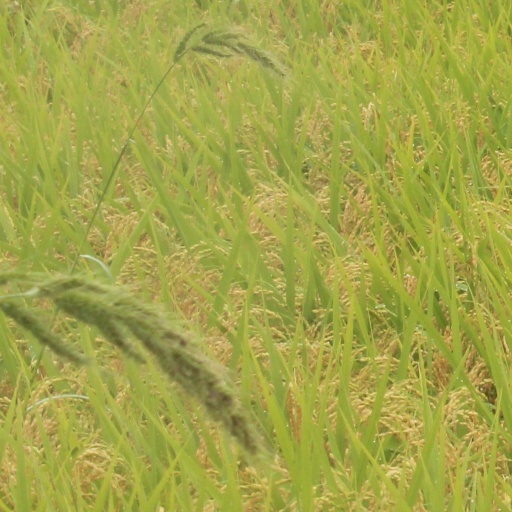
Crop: rice